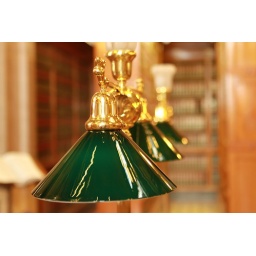
Closeup view of lamps in the Law library in the Capitol Building in Des Moines IA